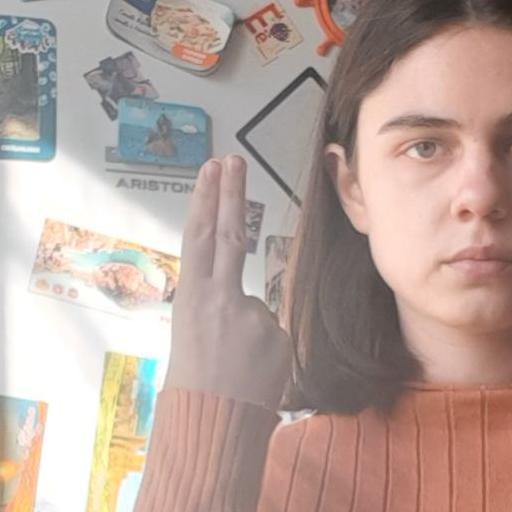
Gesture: two_up_inverted